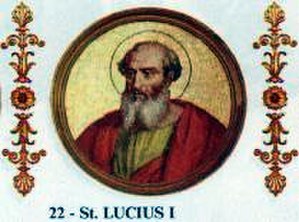
Pave Lucius 1.
Pave Lucius 1. var pave i otte måneder i 253-254 og blev helgenkåret. Hans navnedag er 4. marts.